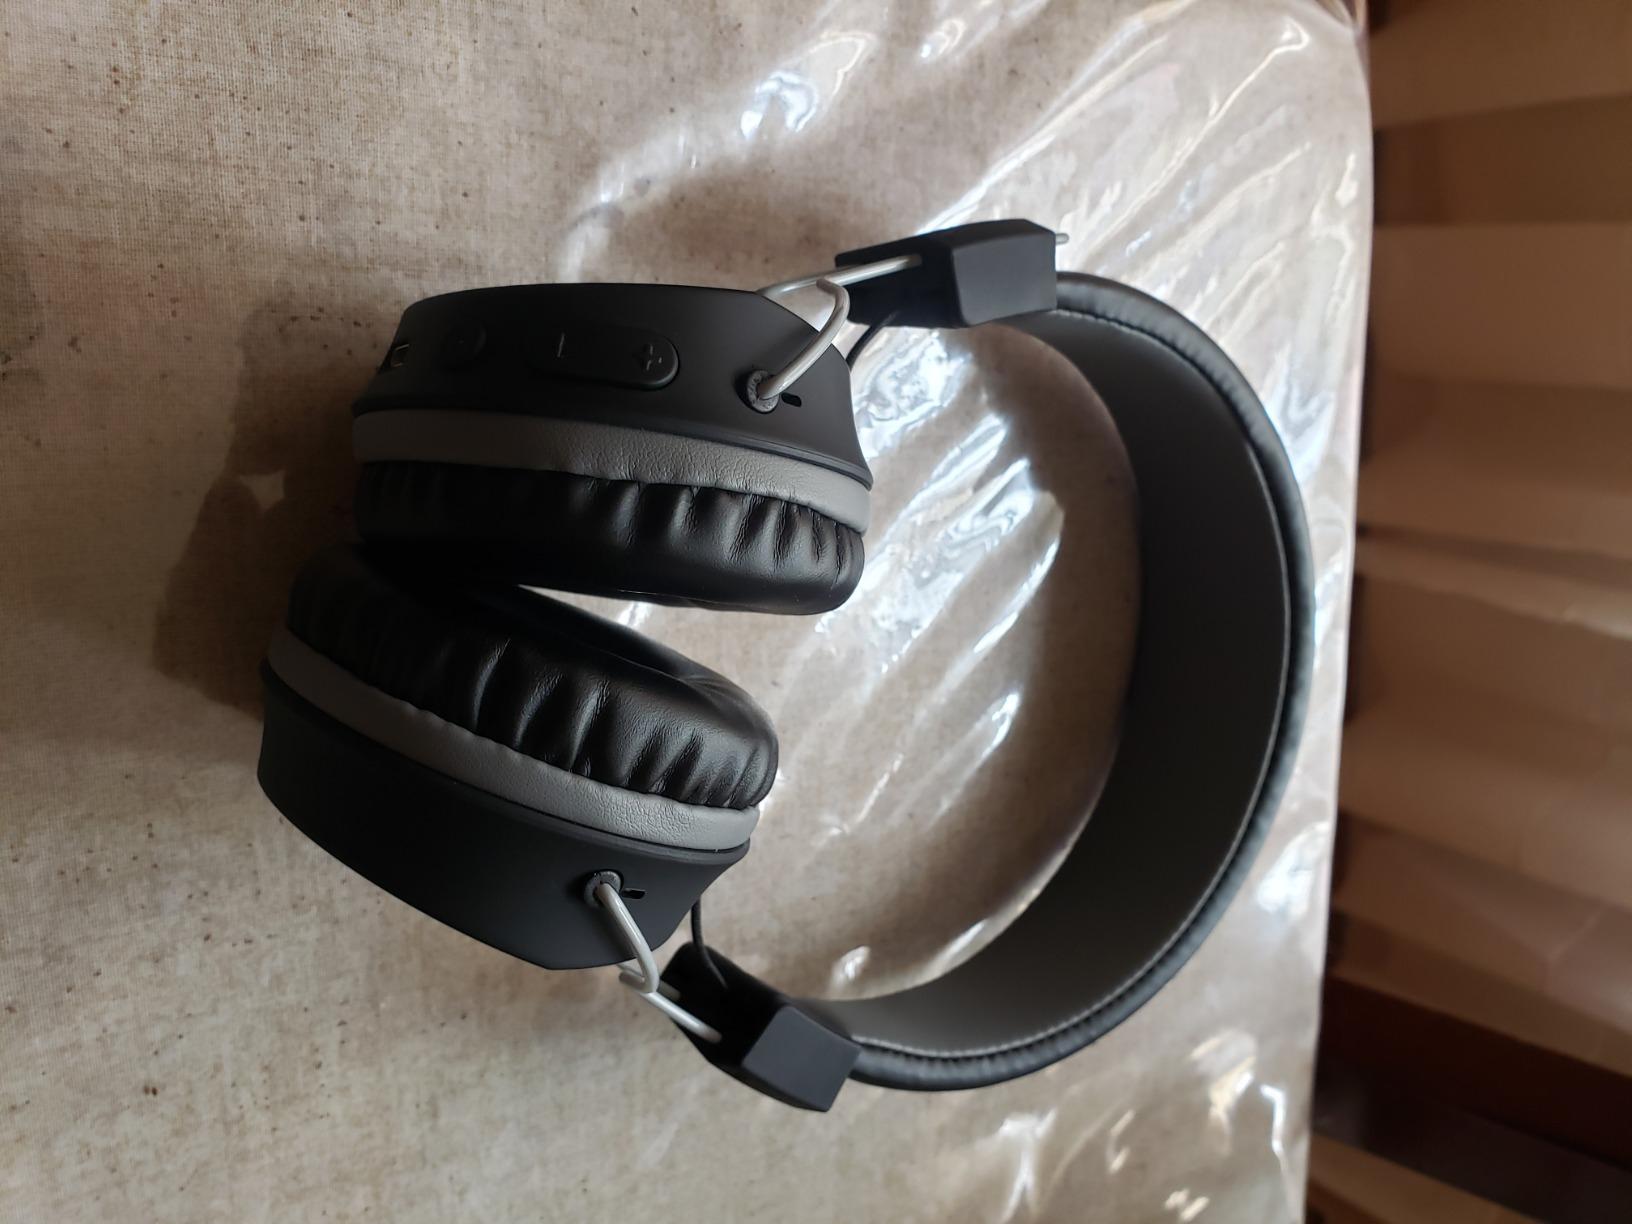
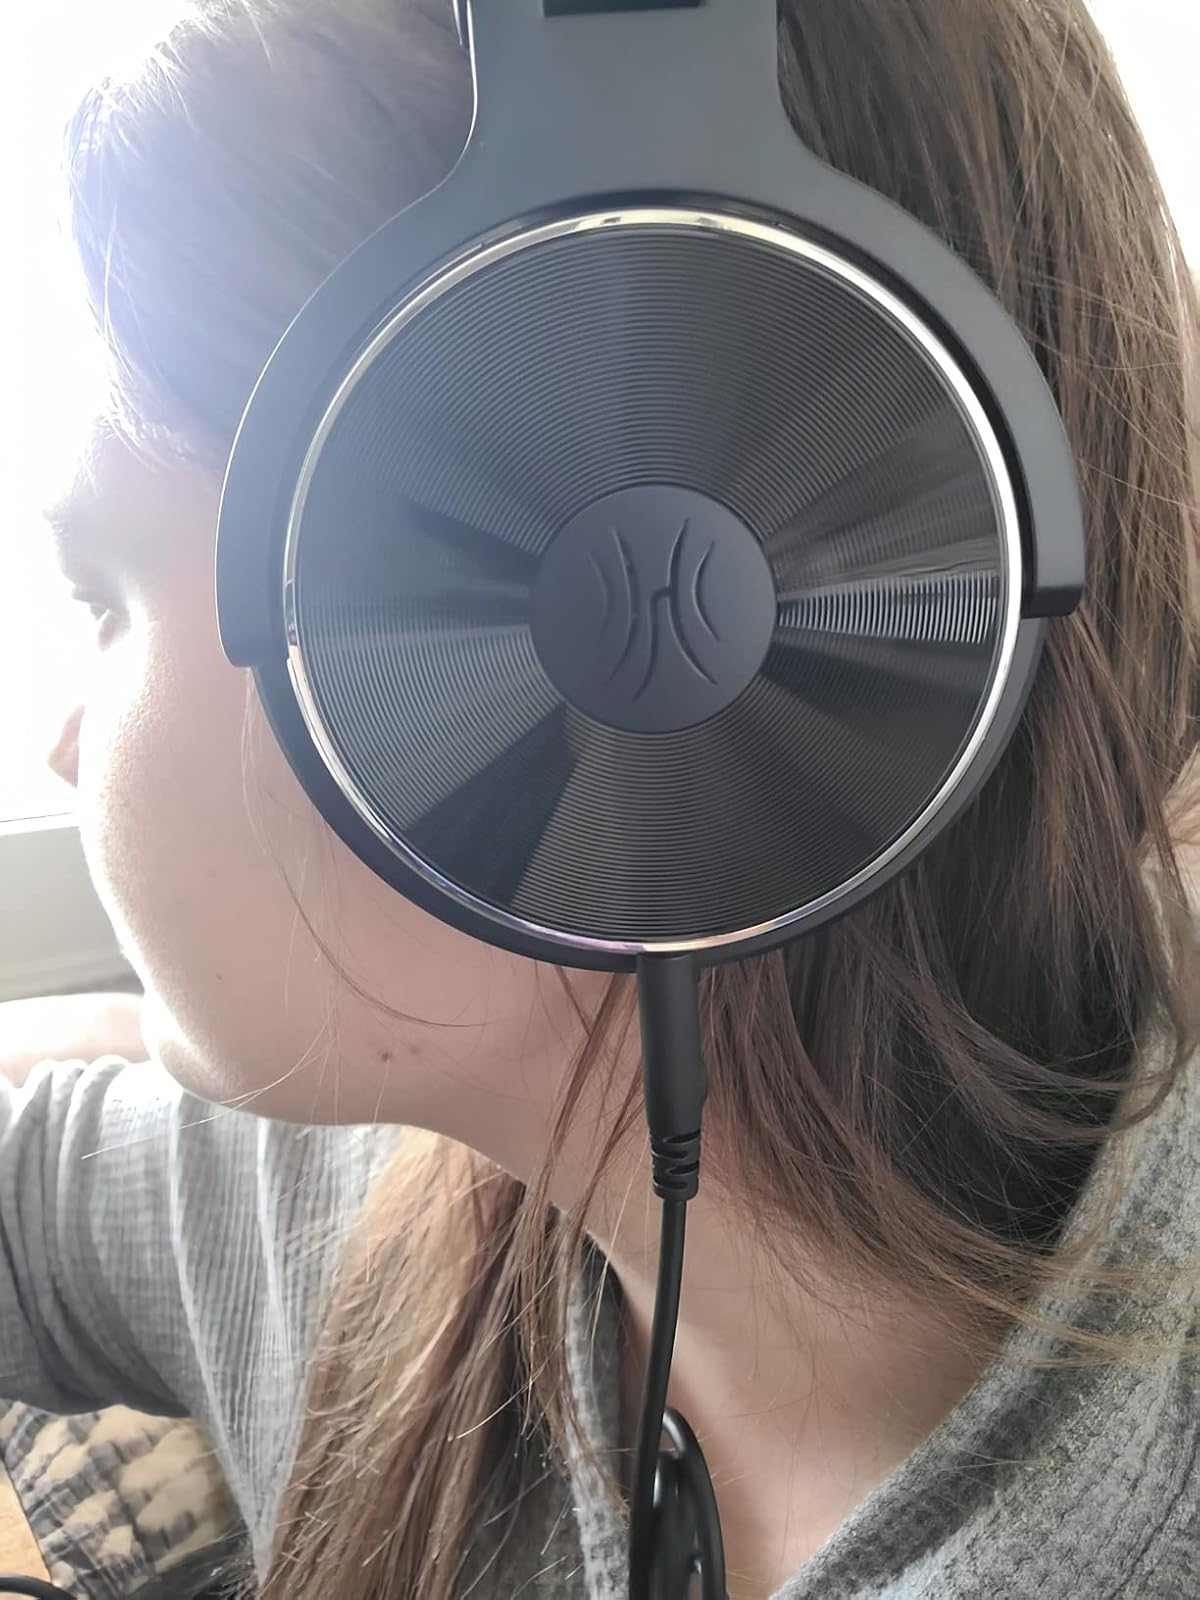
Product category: headphones
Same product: no